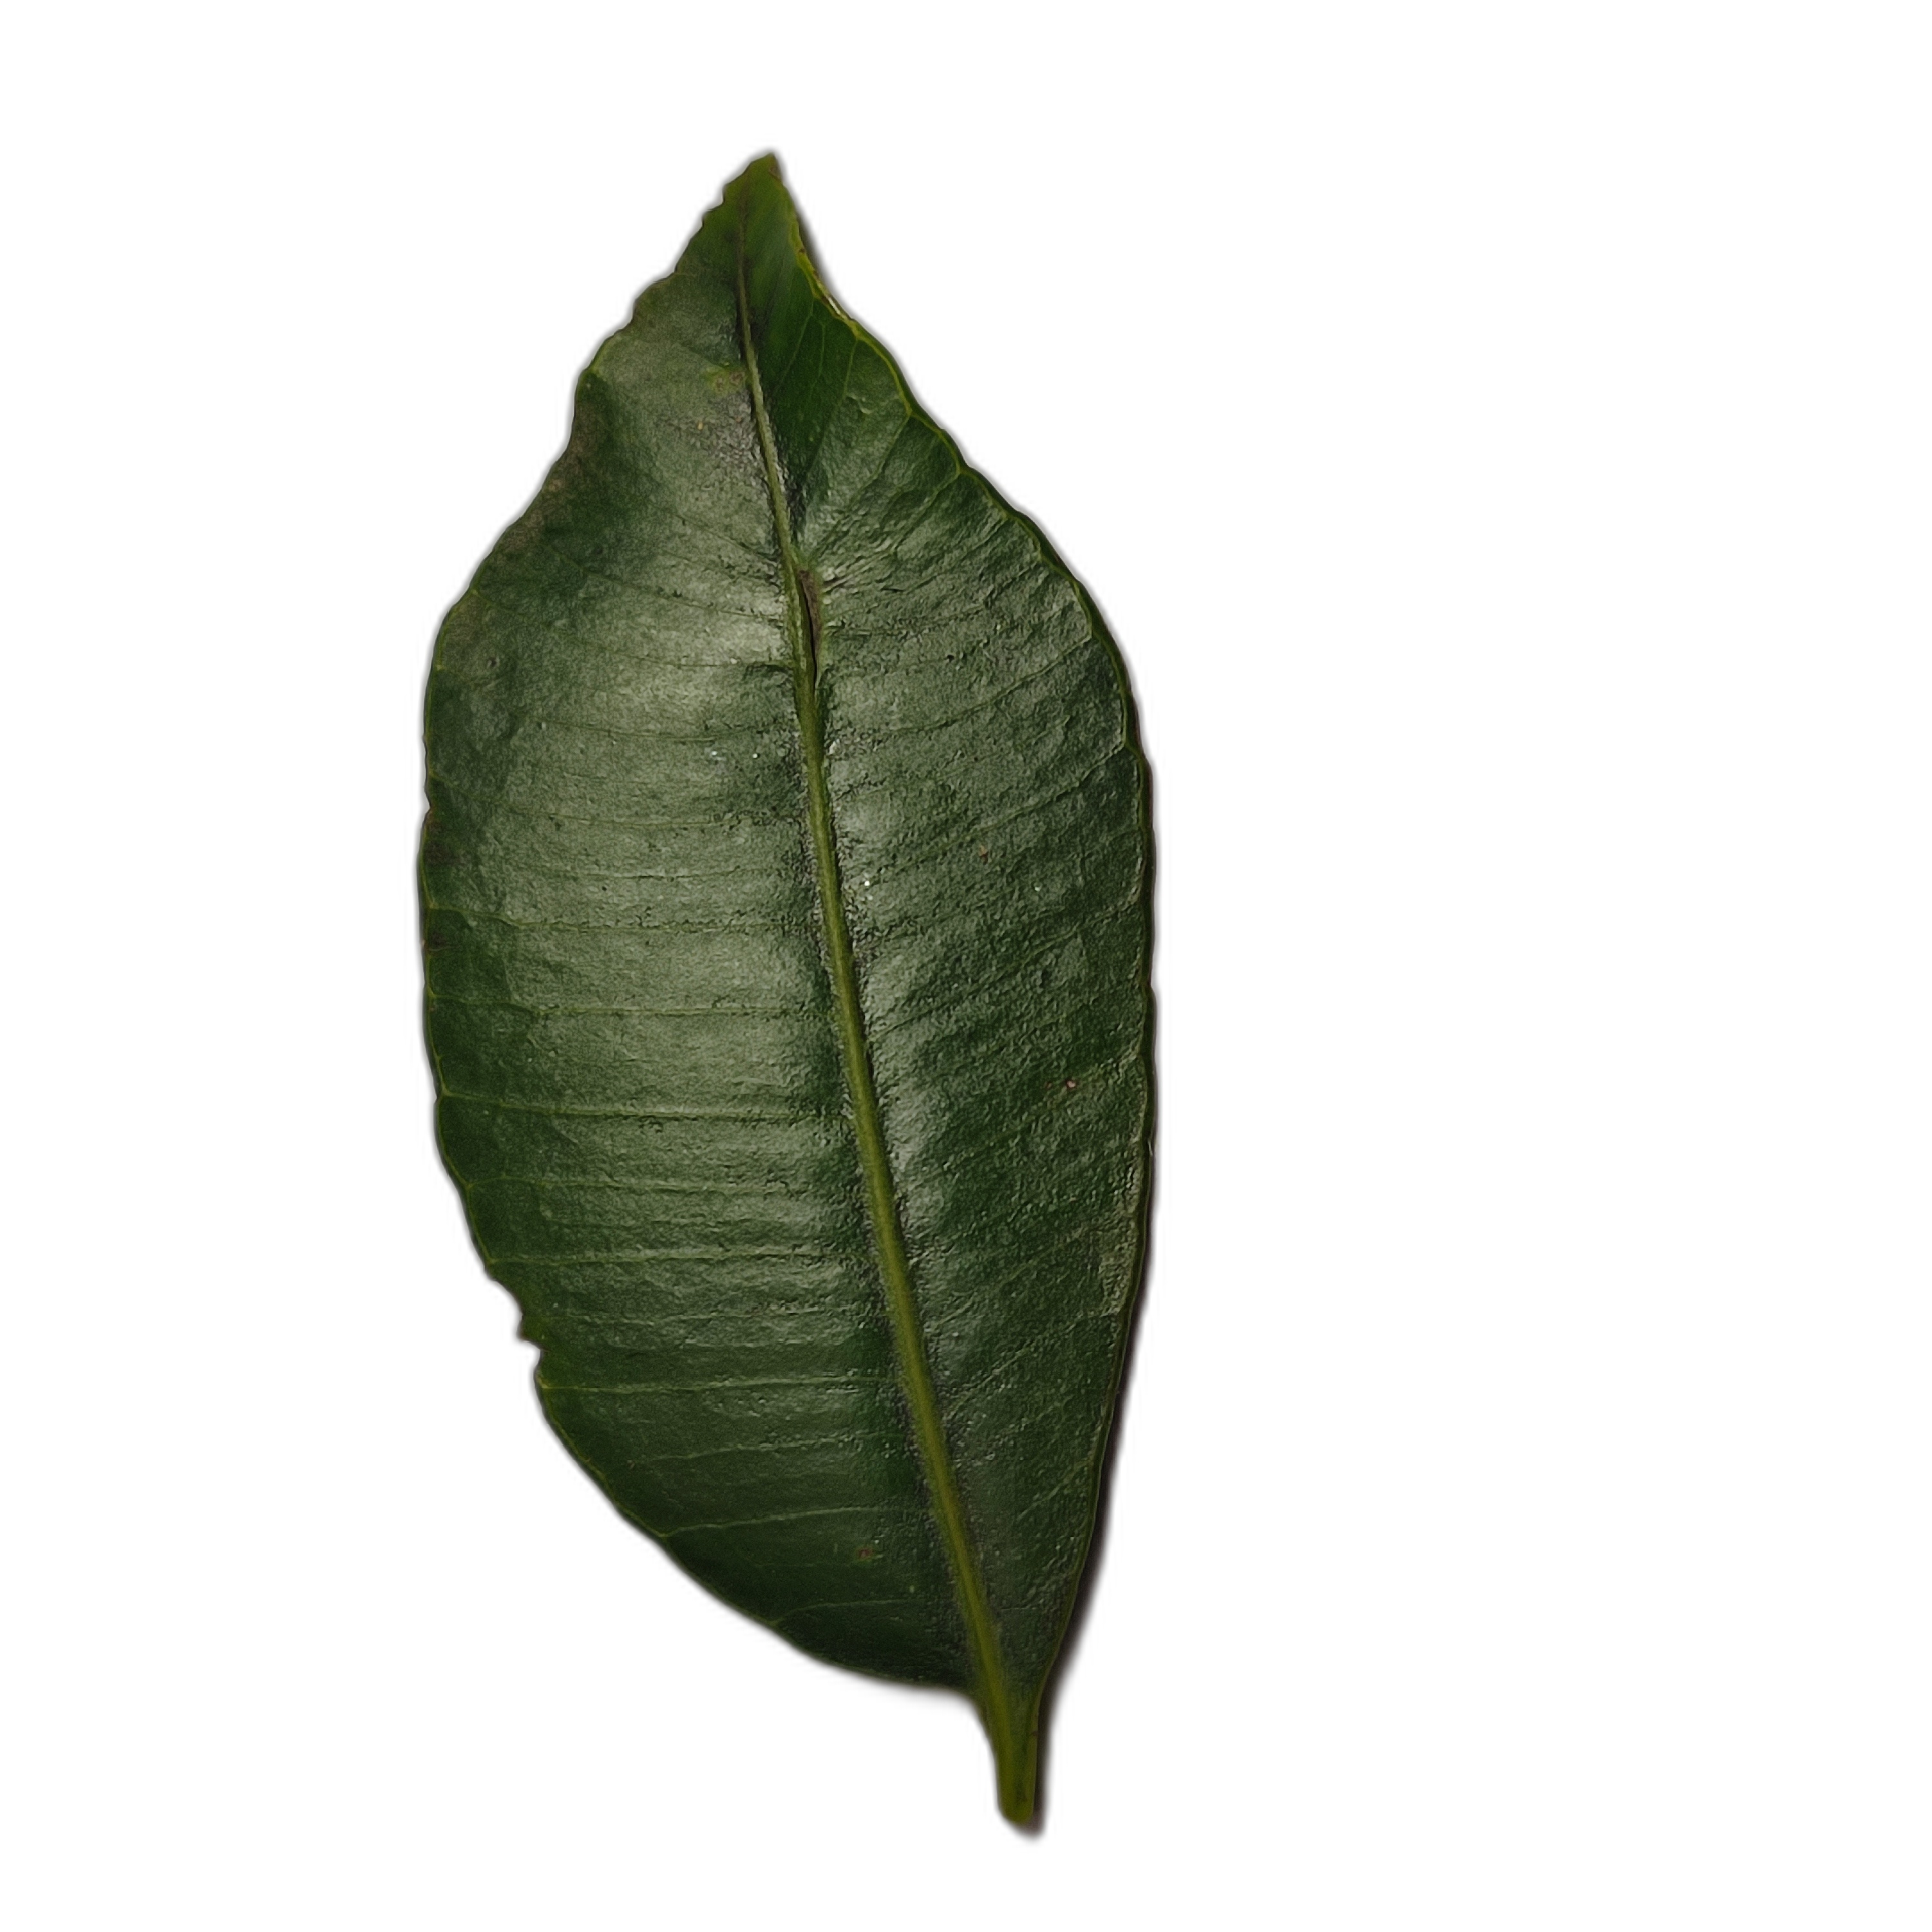
Label: healthy